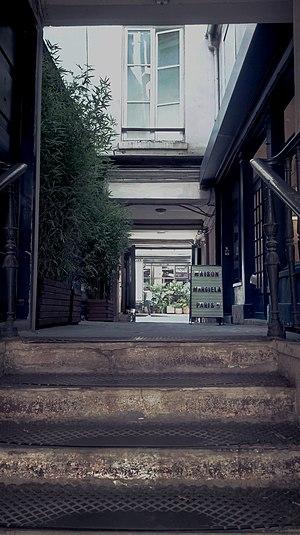
Passage Potier vu du coté 23 rue Montpensier
Le passage Potier est une voie du 1ᵉʳ arrondissement de Paris, entre la rue de Montpensier à l'est et la rue de Richelieu à l'ouest. C'est un passage privé, ouvert au public, fermé tous les soirs à 19 heures et rouvert le matin à 7 heures 30. Fermé le dimanche et jours de fêtes.